Karaburma

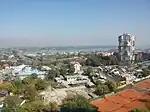
Karaburma

Karaburma is an urban neighborhood of the municipality of Palilula, Belgrade, Serbia. As of 2002, it has a population of 55,343 inhabitants.